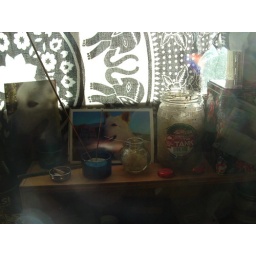
her dog was hit and killed by a car two weeks ago.